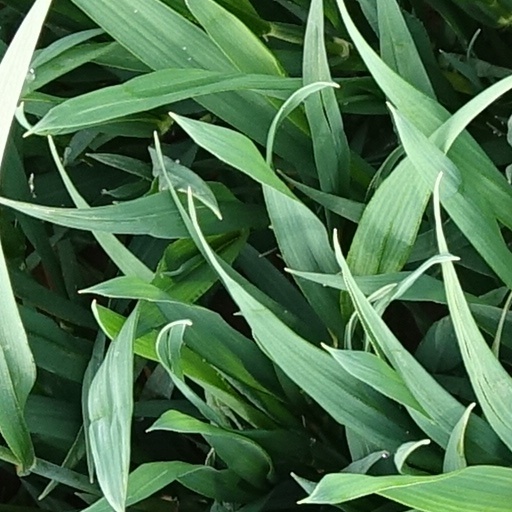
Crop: wheat